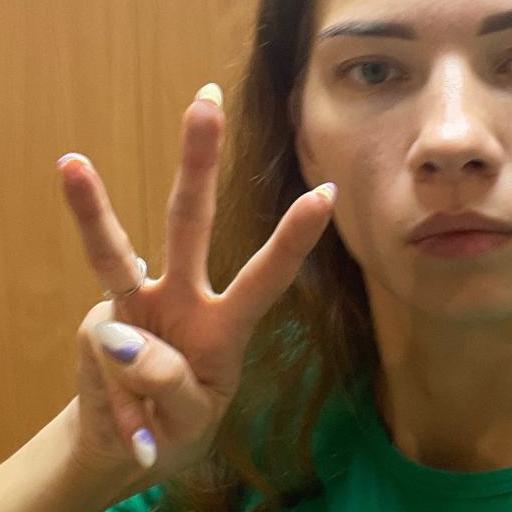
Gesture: three